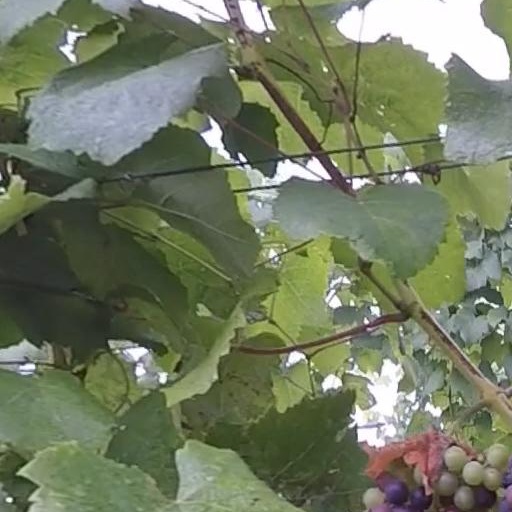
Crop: grape